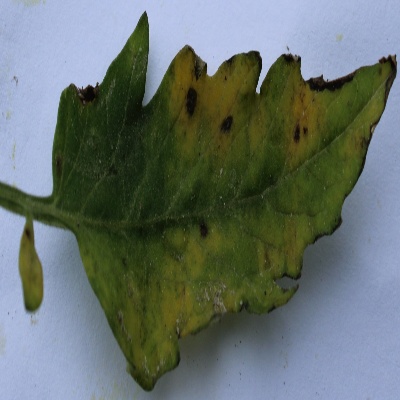
Crop: Tomato
Condition: septoria leaf spot